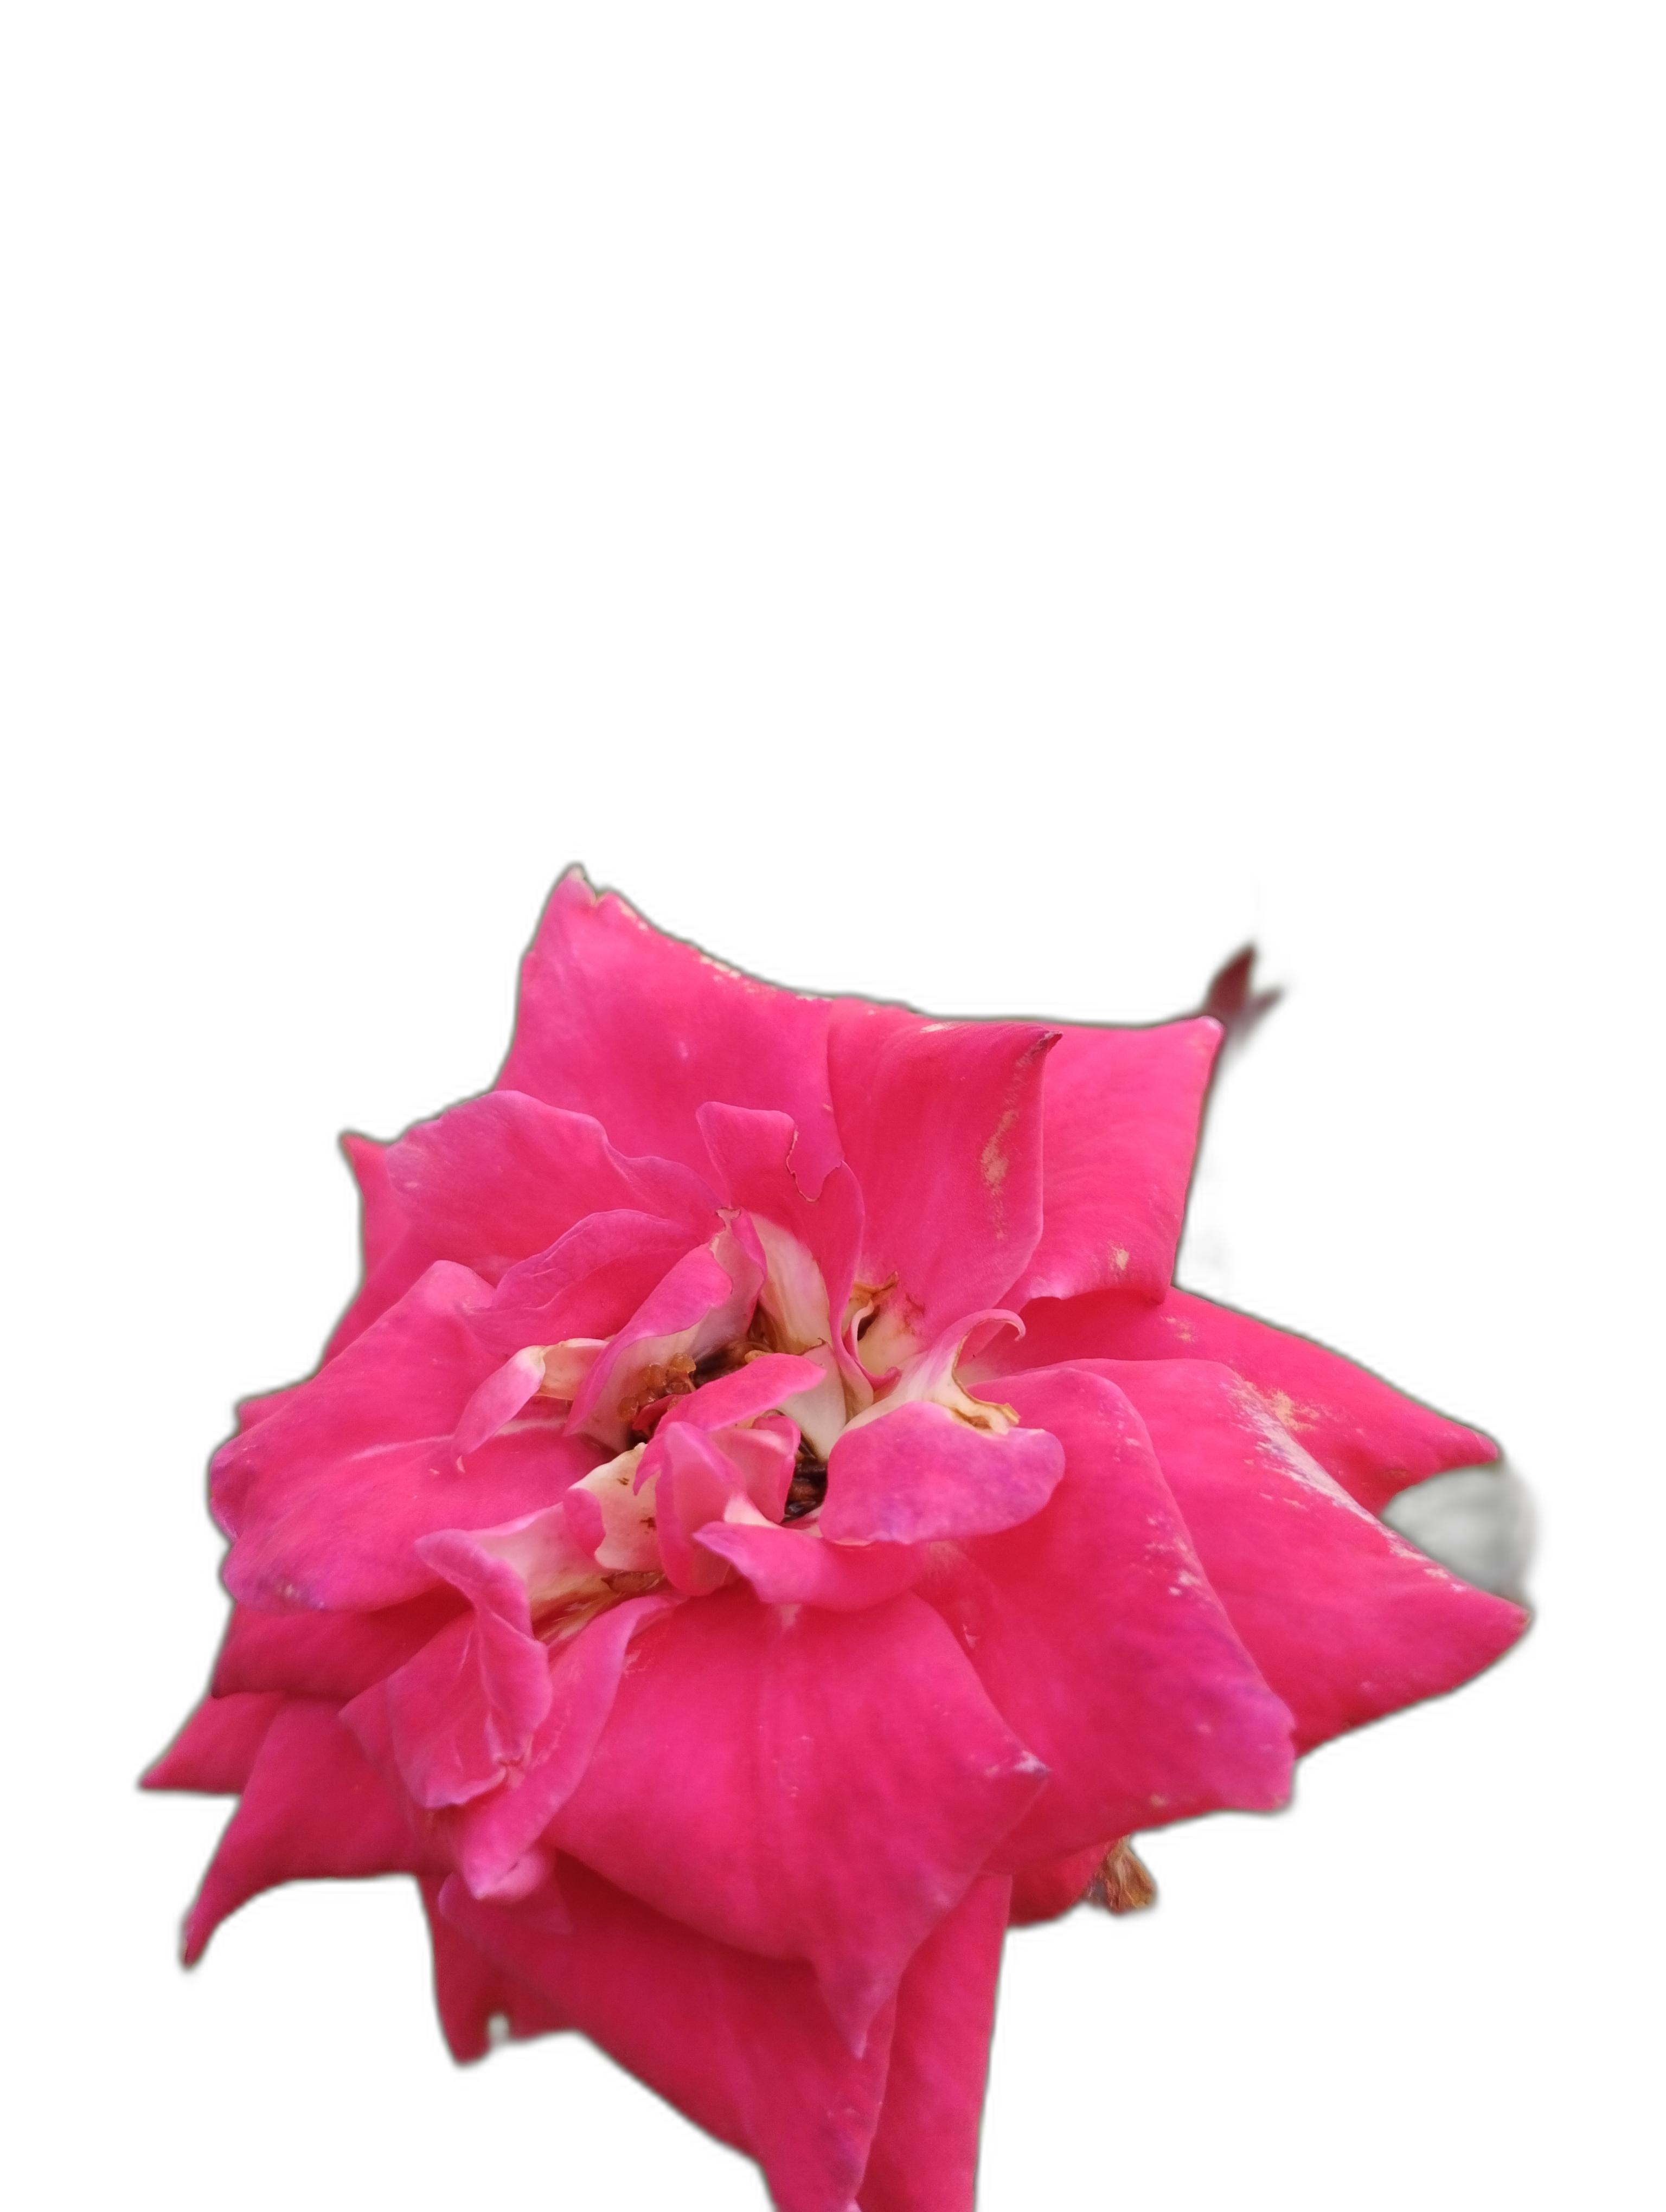
Label: Rose